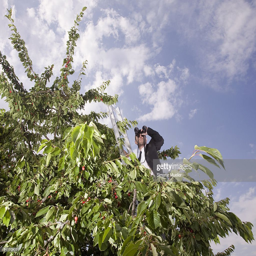
man on top of tree , looking into the distance